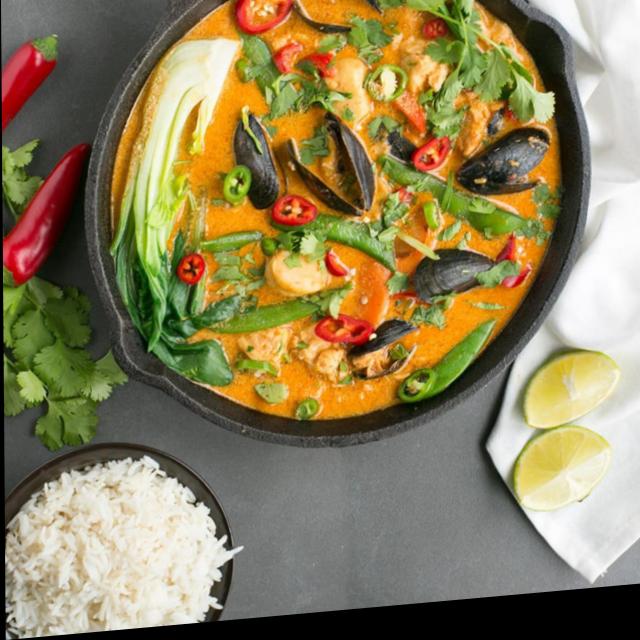
Dish: fish_curry